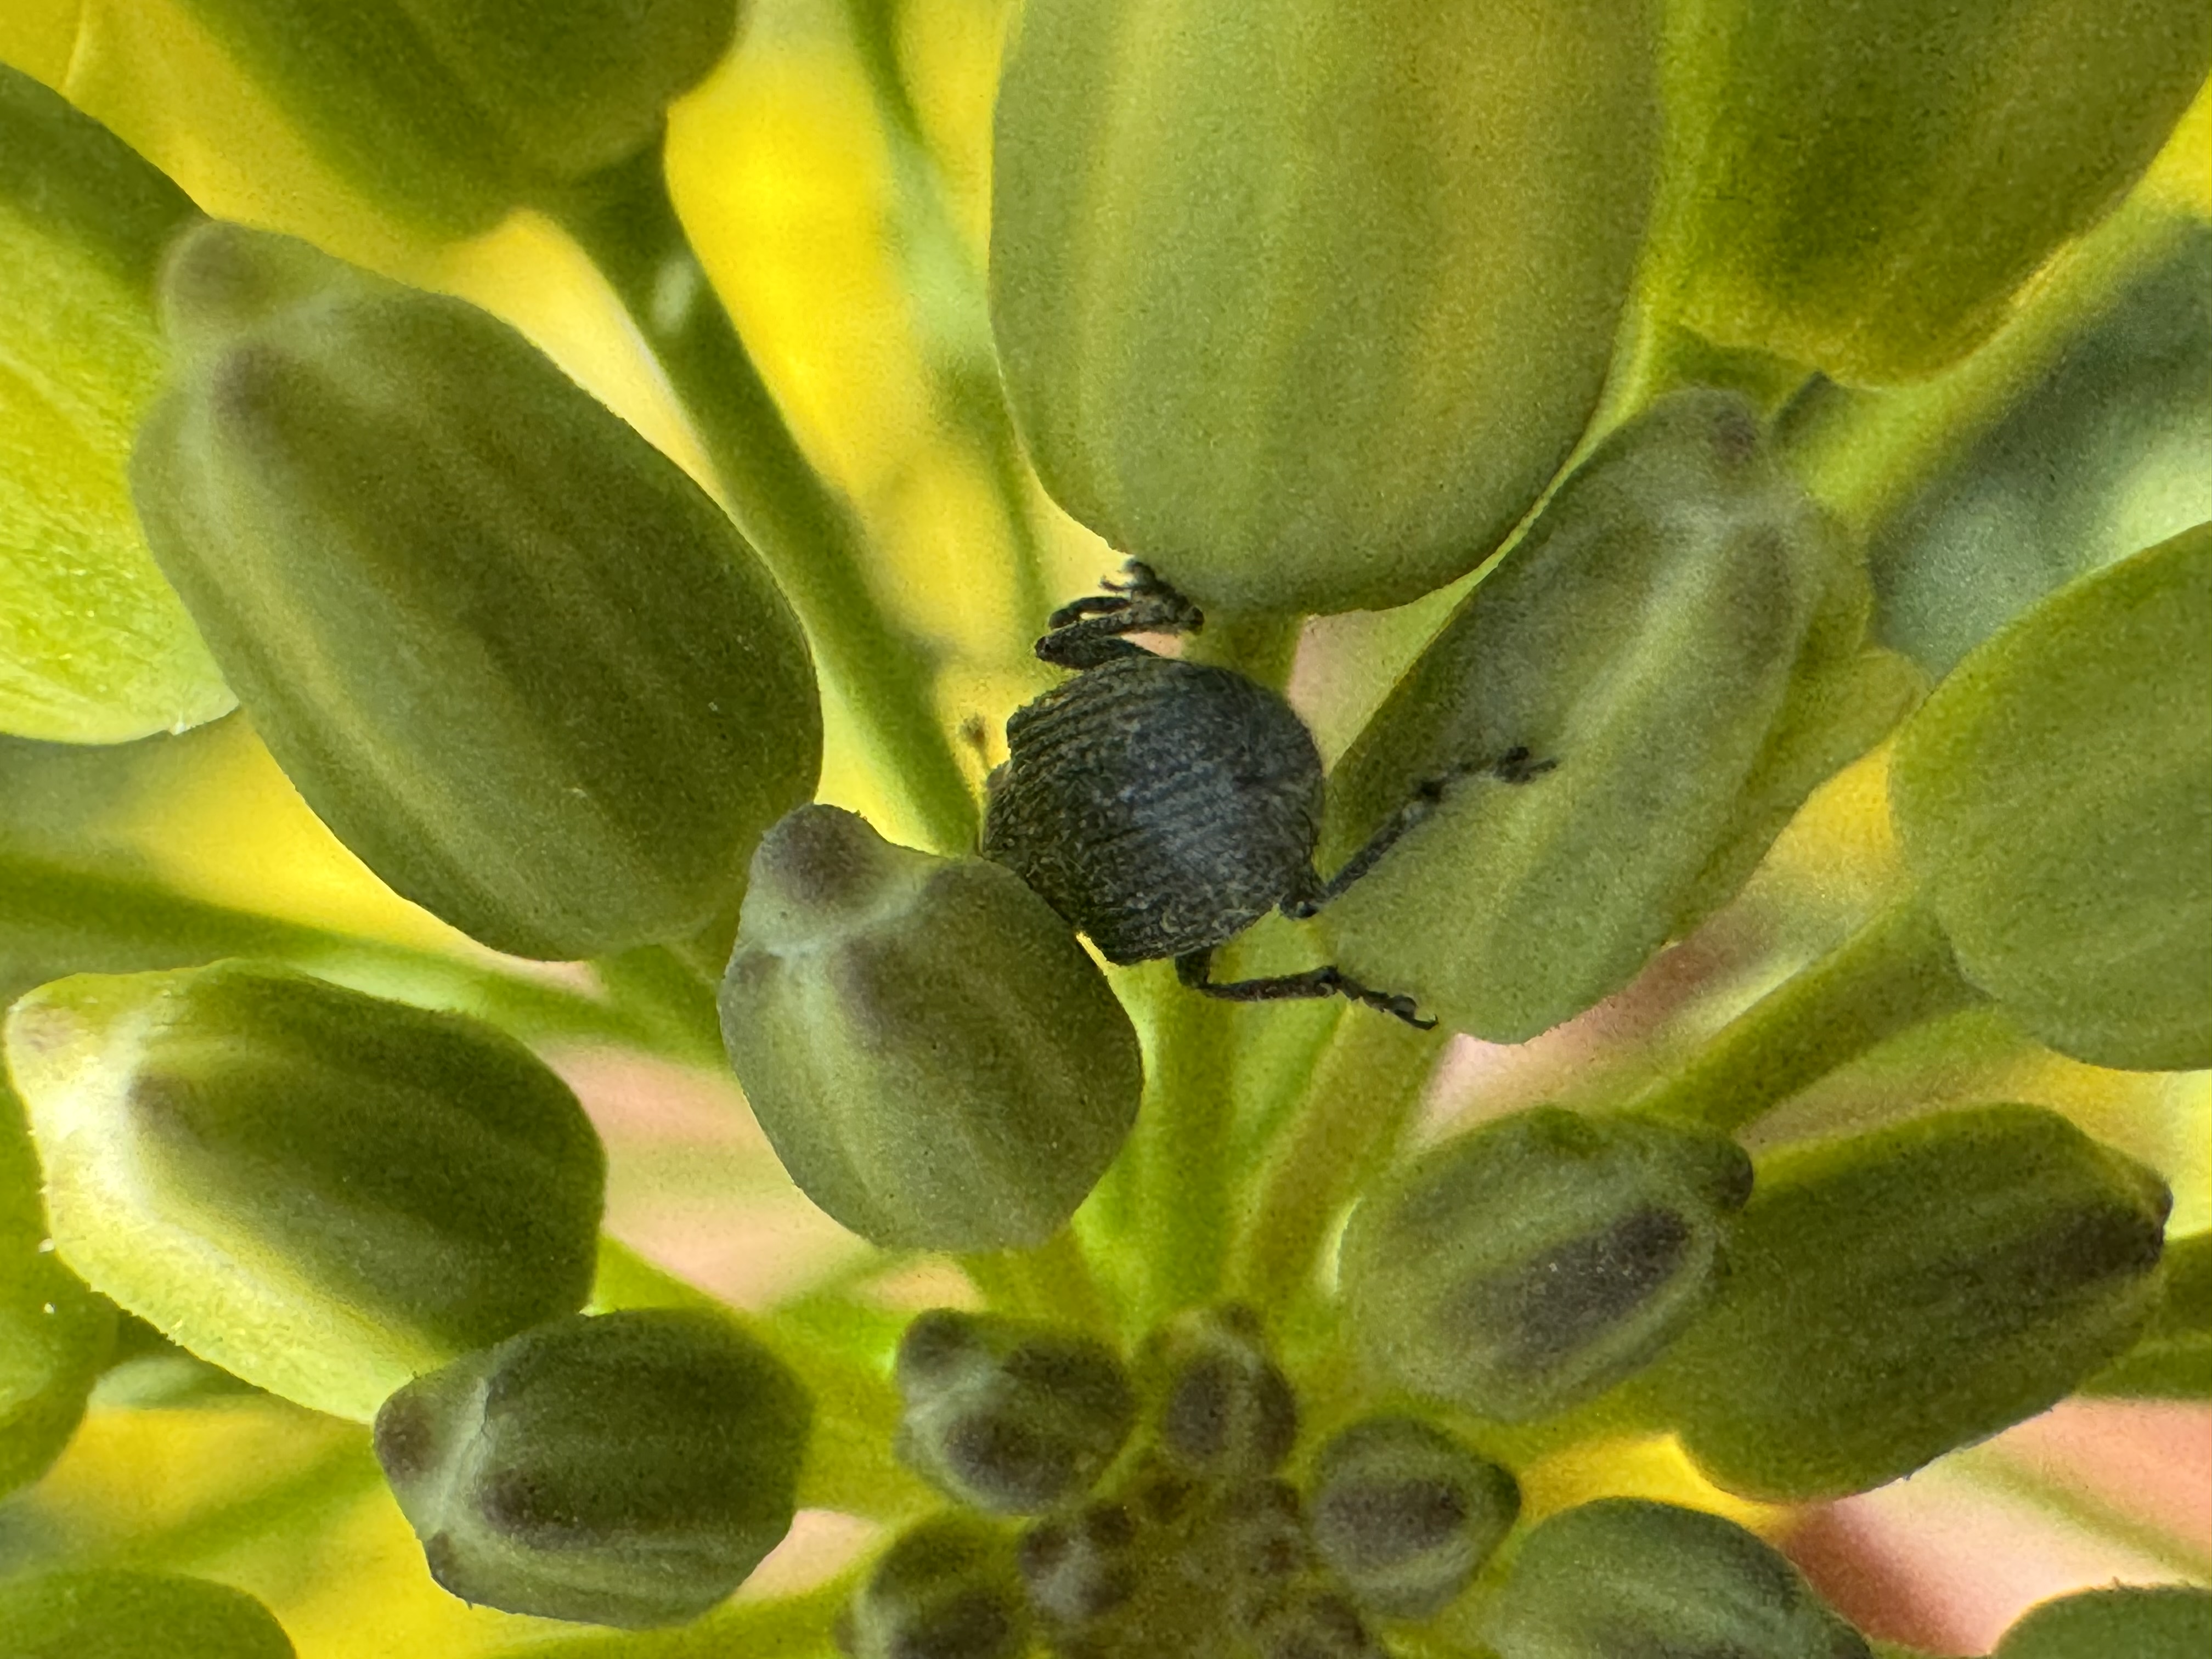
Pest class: Cabbage_seedpod_weevil